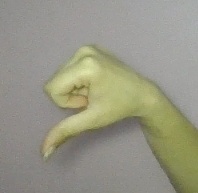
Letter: waw